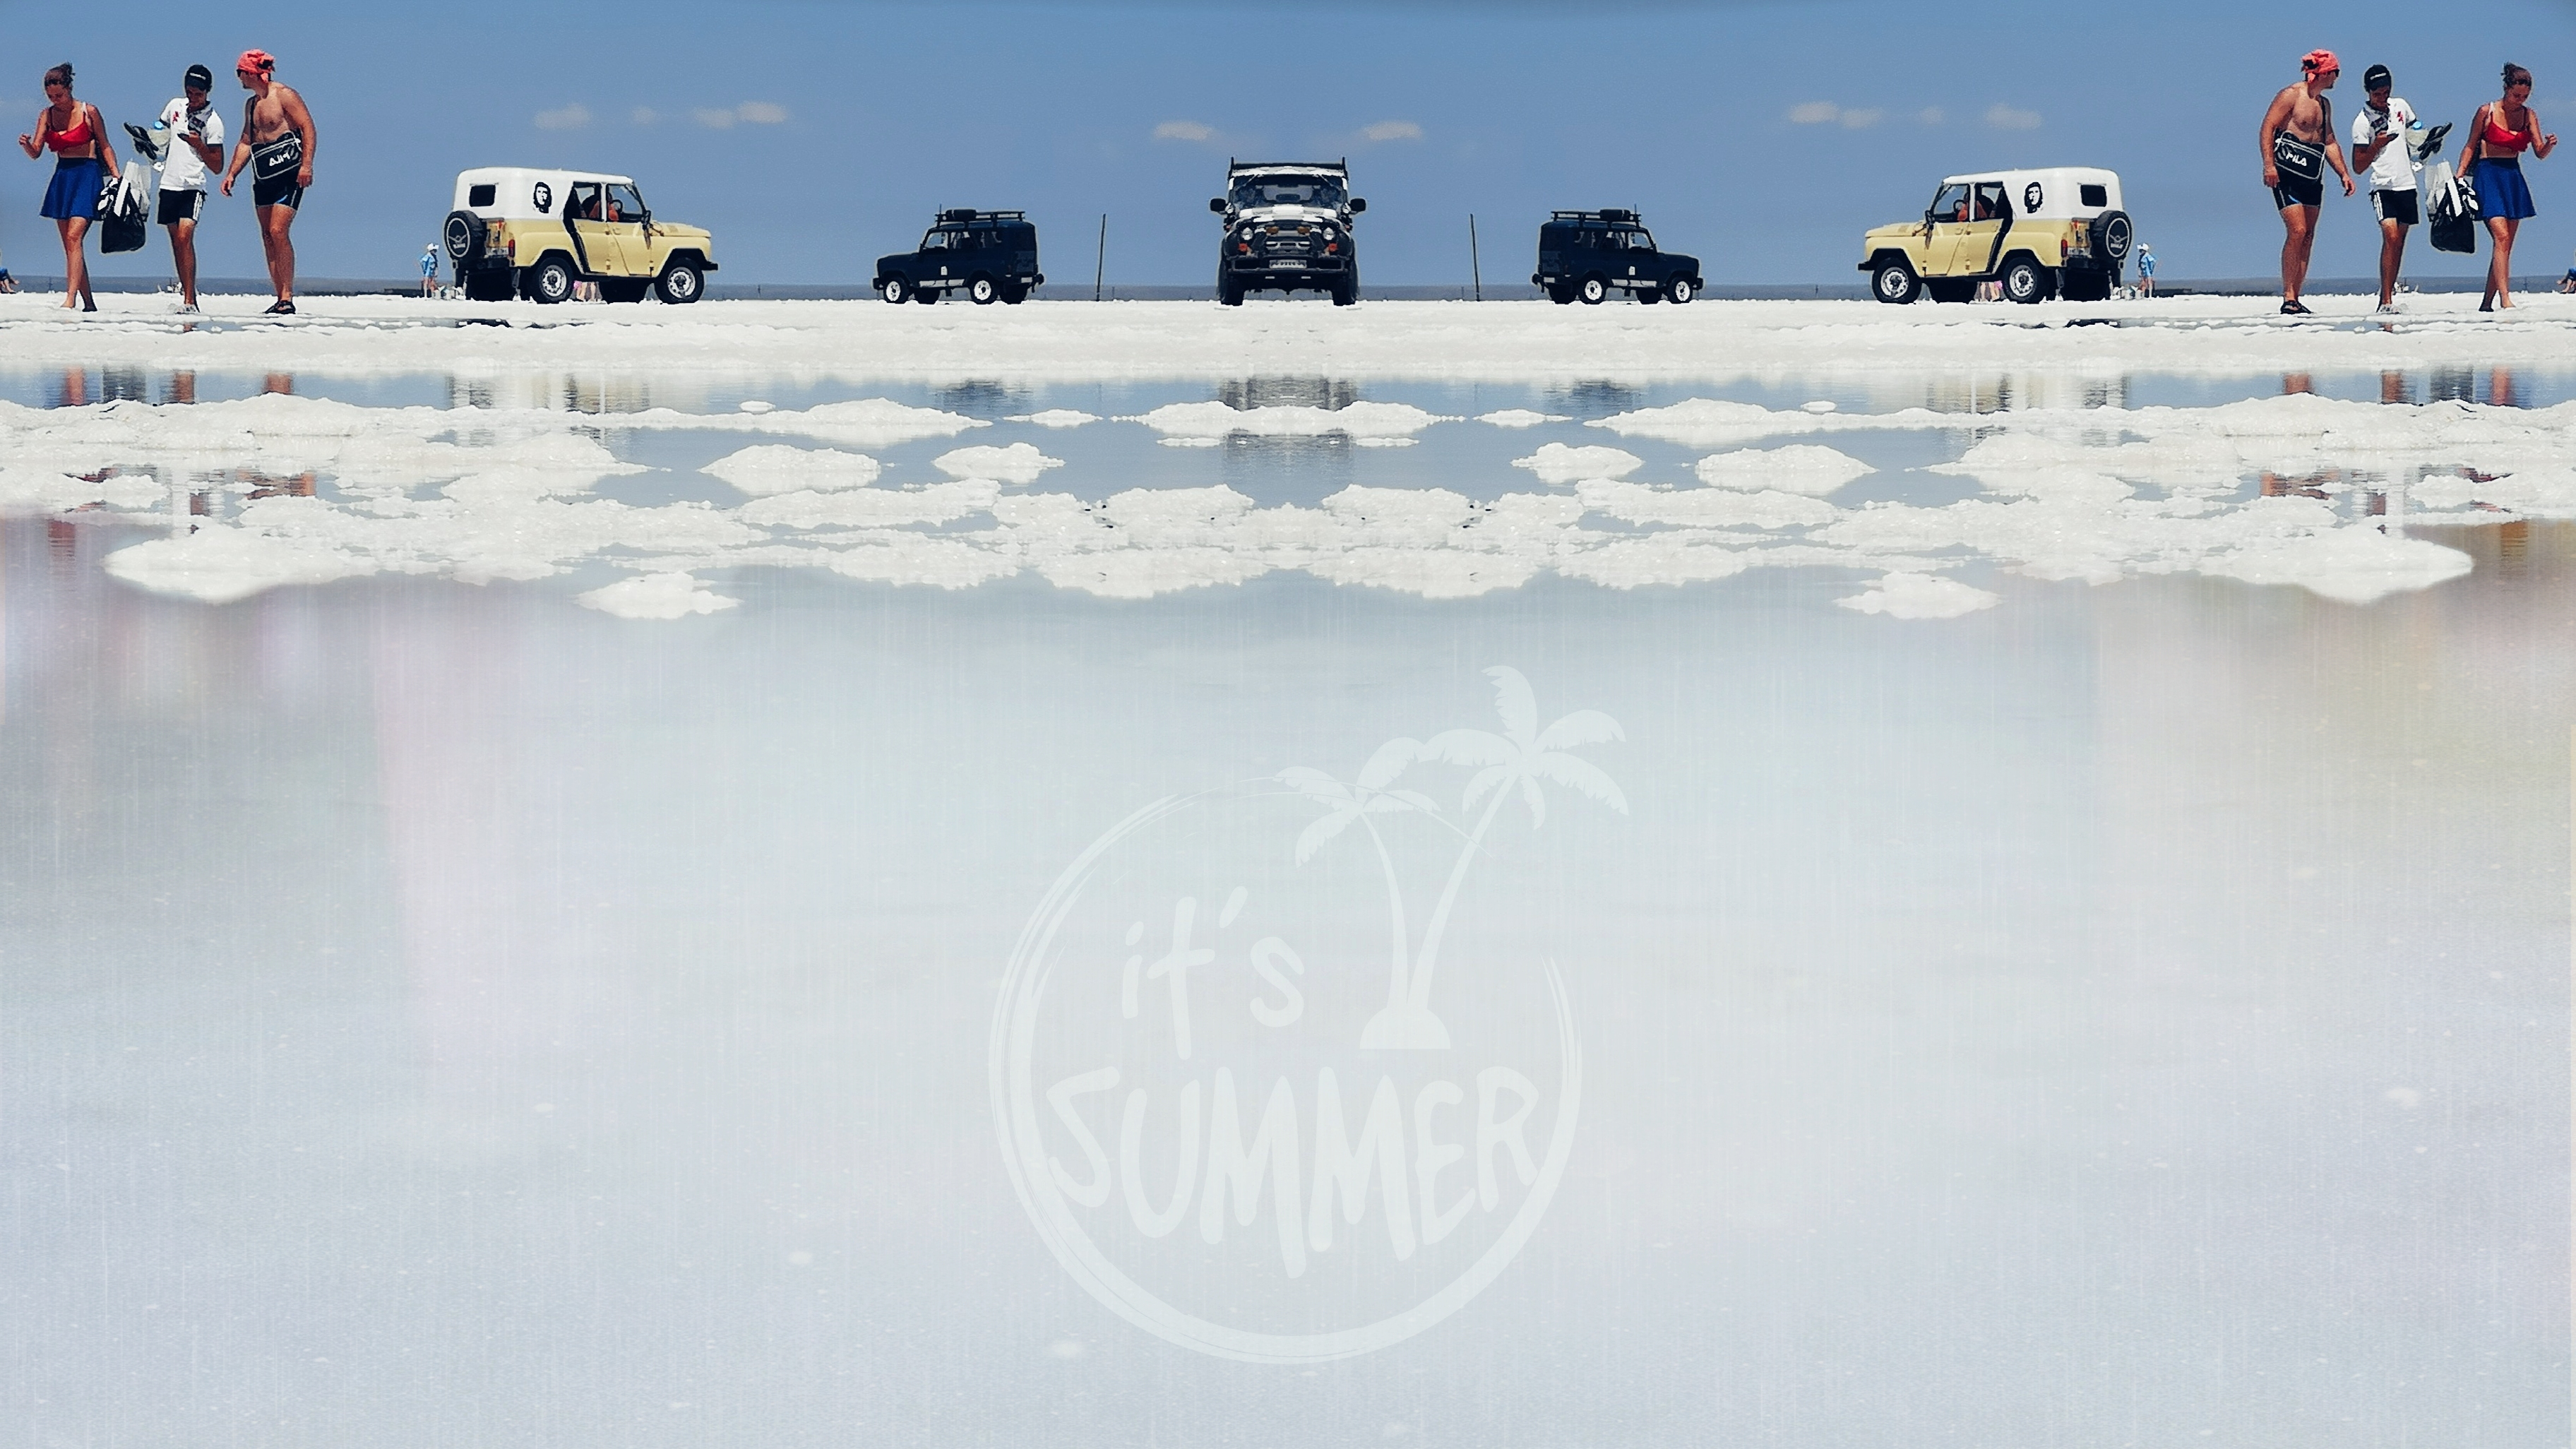
Baskunchak, snow, winter, water, arctic, freezing, ice, sky, blizzard